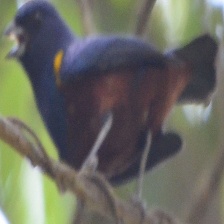
Species: CHESTNET BELLIED EUPHONIA
Scientific name: EUPHONIA PECTORALIS